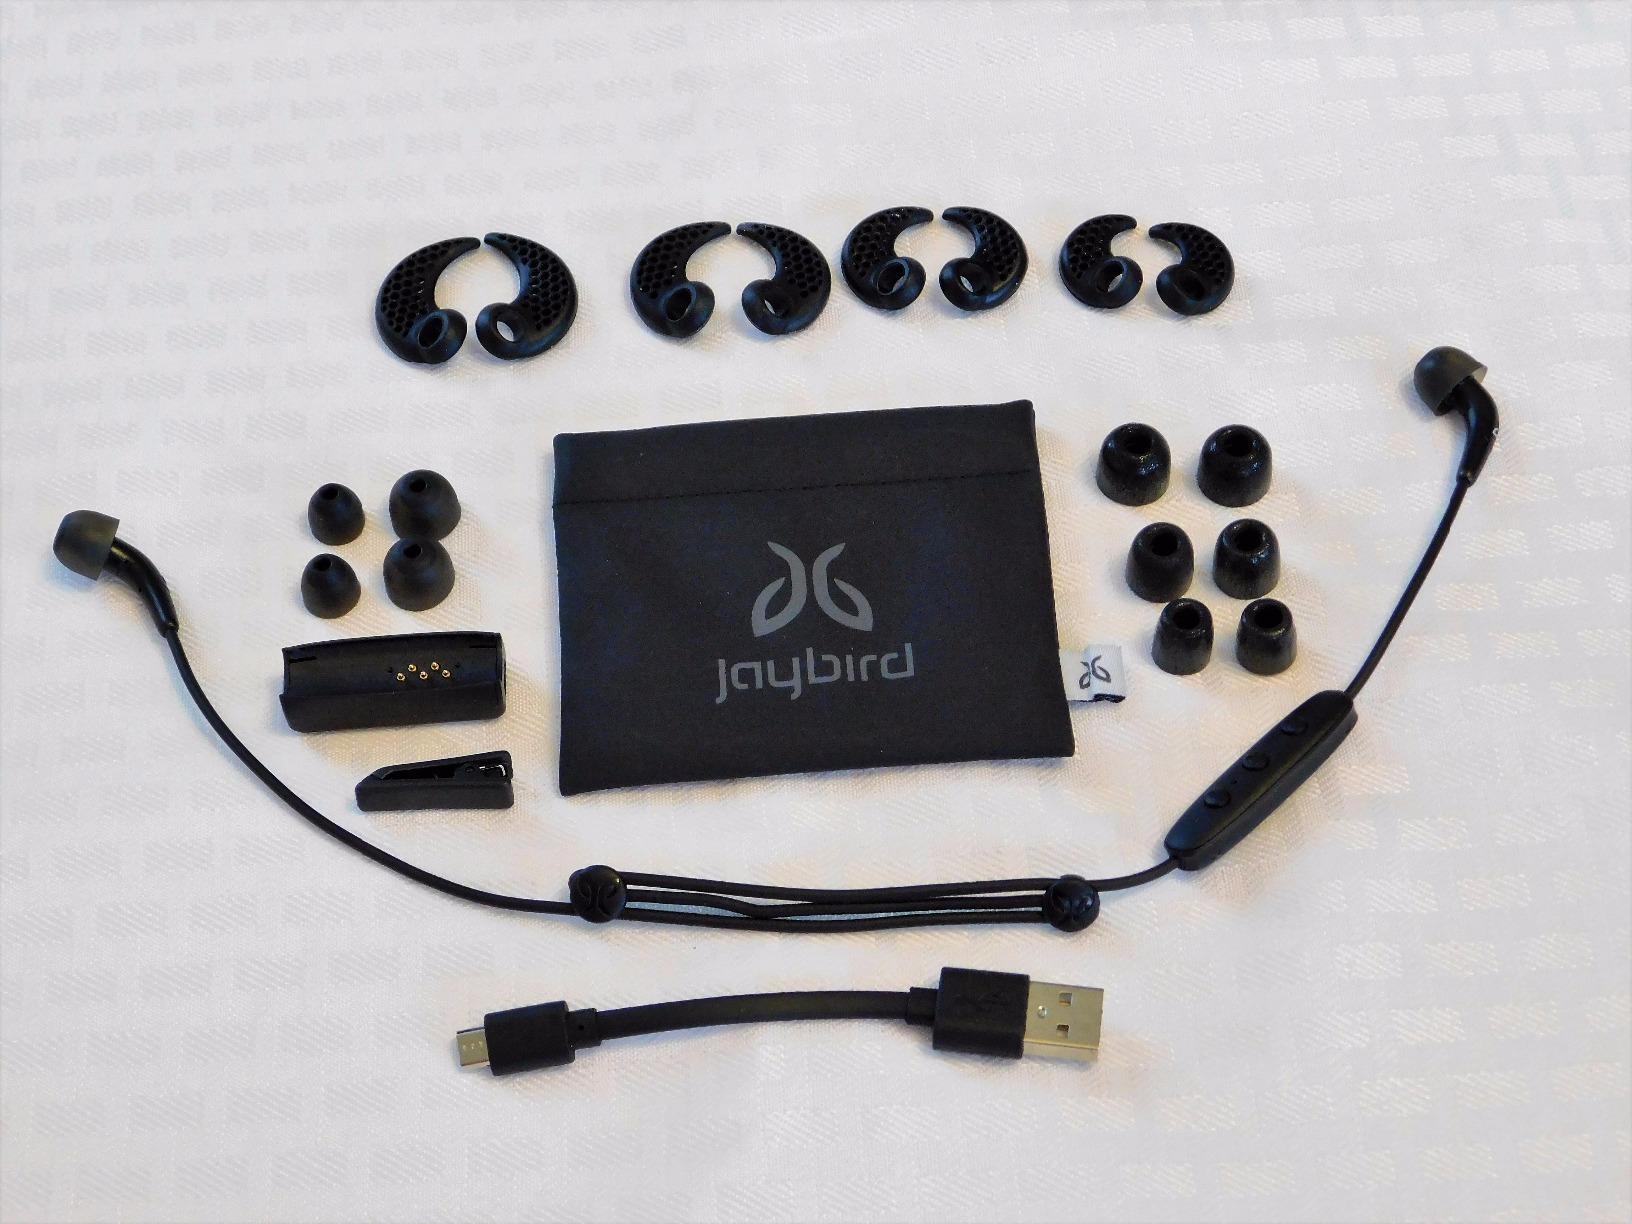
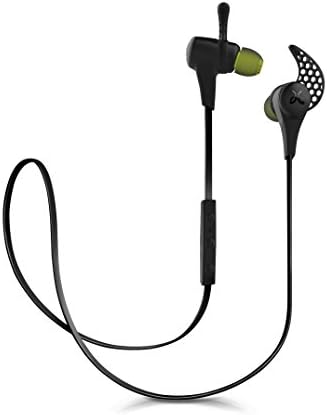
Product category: headphones
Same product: no